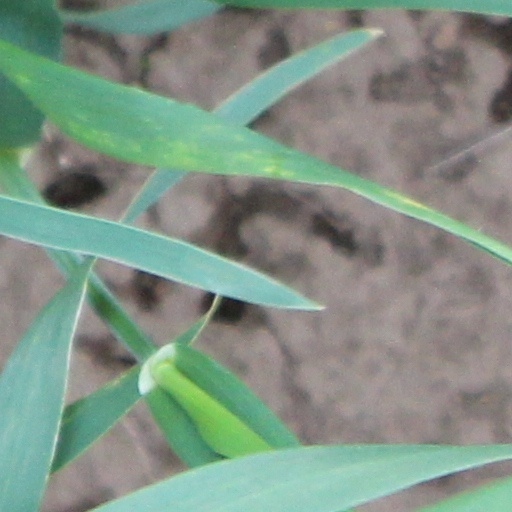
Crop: wheat